Jakarta MRT

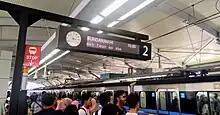
Jakarta MRT passengers waiting for the train on the platform

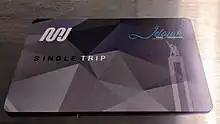

Phase 1 connects Lebak Bulus to Bundaran HI along and consists of 13 stations (7 elevated stations and 6 underground stations). The Indonesian Ministry of Transport approved this plan in September 2010 and invited tenders. Construction began in October 2013.